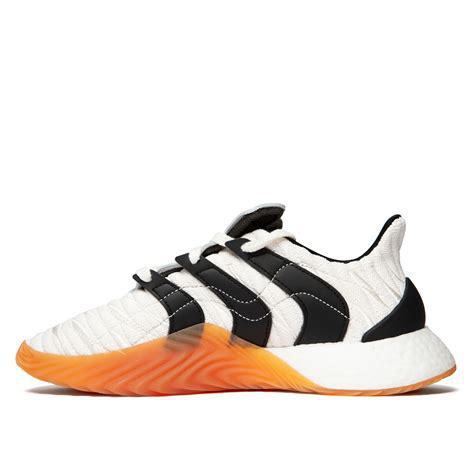
Brand: Adidas
Model: Sobakov